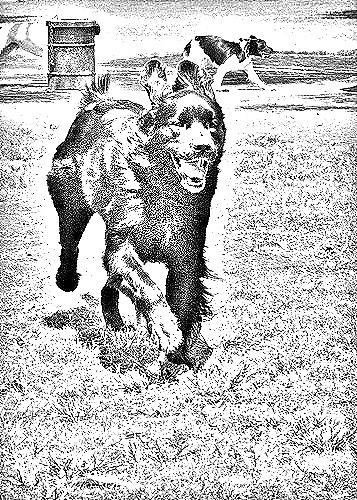
Portrait style: Sketch Portrait